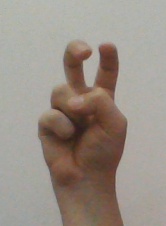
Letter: toot